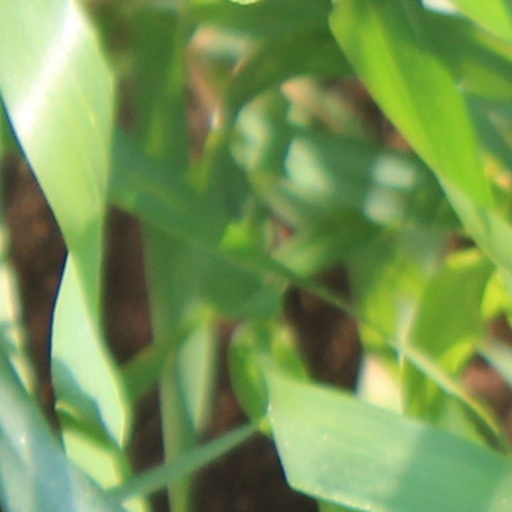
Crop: wheat